Franco-Ottoman alliance

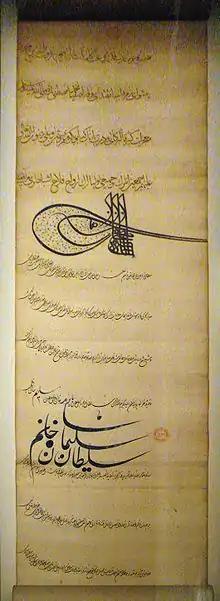
Letter of Suleiman to Francis I in 1536, informing Francis I of the successful campaign of Iraq, and acknowledging the permanent French embassy of Jean de La Forest at the Ottoman court.

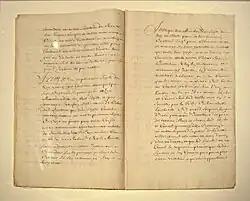
Draft of the 1536 Treaty negotiated between Jean de La Forêt and Ibrahim Pasha, a few days before his assassination, expanding to the whole Ottoman Empire the privileges received in Egypt from the Mamluks before 1518.

Treaties, or capitulations, were passed between the two countries starting in 1528 and 1536. The defeat in the Conquest of Tunis (1535) at the hands of Andrea Doria motivated the Ottoman Empire to enter into a formal alliance with France. Ambassador Jean de La Forêt was sent to Istanbul, and for the first time was able to become permanent ambassador at the Ottoman court and to negotiate treaties.